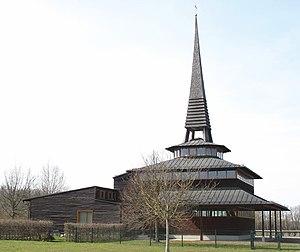
Aschheim est une commune du district de Munich en Bavière en Allemagne.